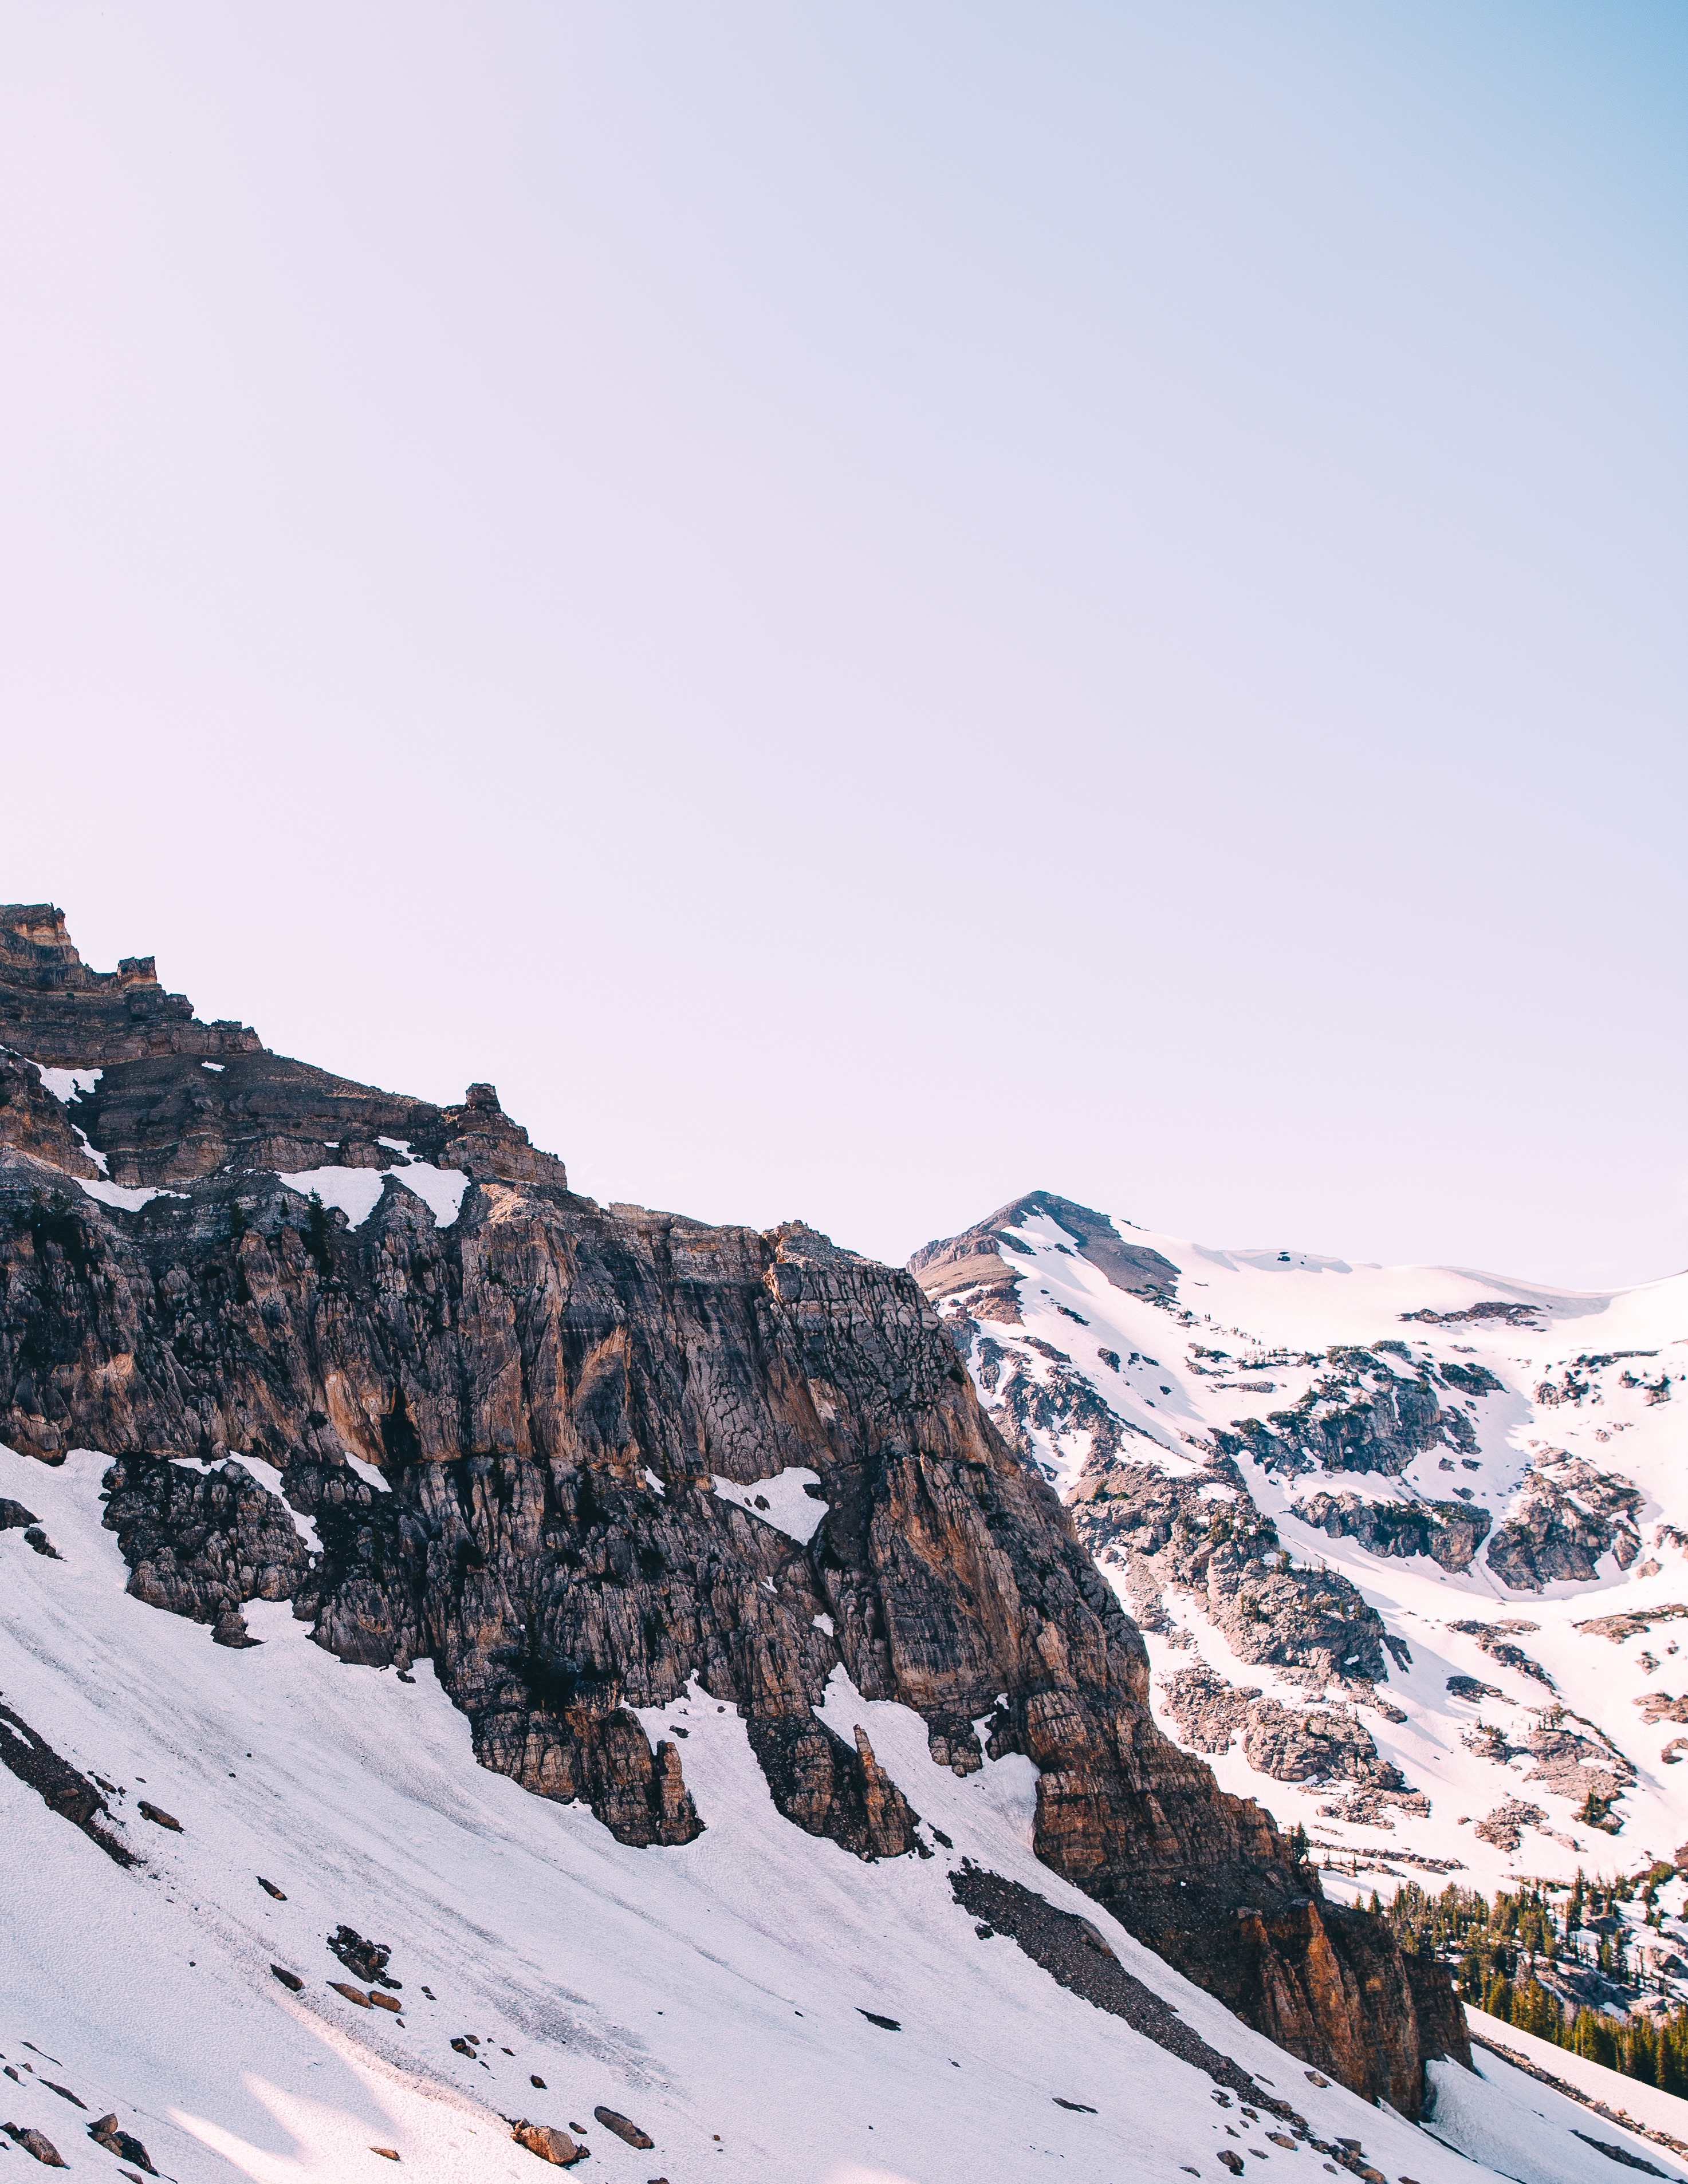
rock, mountain, snow, winter, peak, mountain range, weather, rocky, season, ridge, summit, alps, landform, mountainous landforms, geological phenomenon